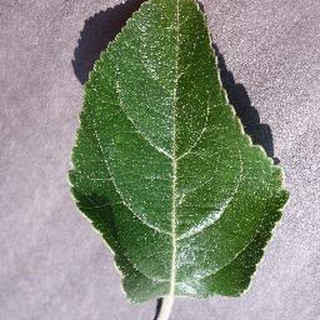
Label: healthy_apple